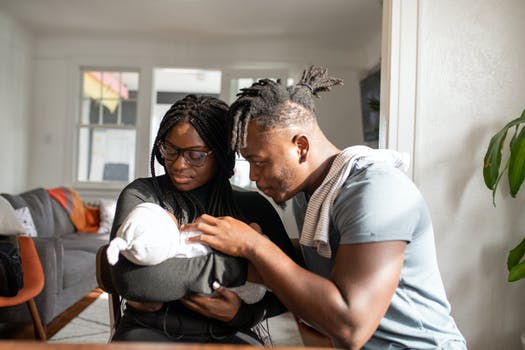
Label: No Watermark